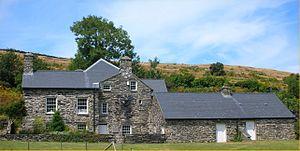
Ellis Wynne, né le 7 mars 1671 et mort le 13 juillet 1734, est un pasteur et écrivain gallois, auteur des textes parmi les plus importants et les plus influents de la littérature de langue galloise.